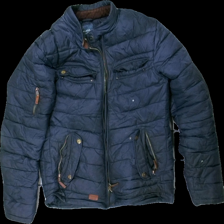
View: front
Type: Jacket
Category: Men
Brand: Not in the list
Brand text on label: blend
Colors: Blue
Material: 100% nylon
Pattern: Logo print
Cut: Turtle neck
Size: M
Season: All
Stains: Major
Smell: Minor
Holes: Major
Damage: hål
Damage location: top right
Damage 2: hål i ärm
Damage 2 location: bottom center
Damage 3: smutsigt och slitet
Damage 3 location: middle center
Price range: <50
Recommended usage: Export
Description: jacka
Comment: luktar rök